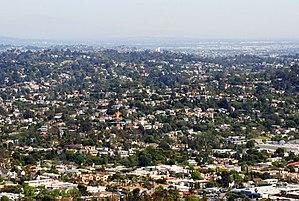
Silver Lake est un quartier de Los Angeles, en Californie.